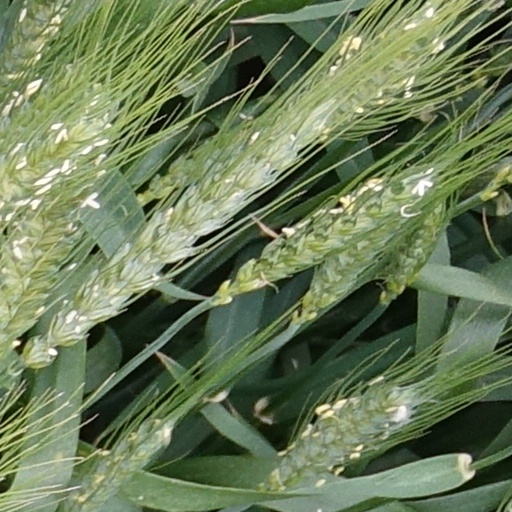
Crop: wheat